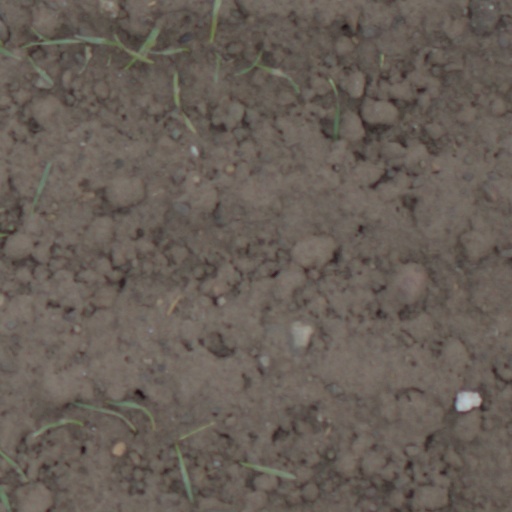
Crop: wheat